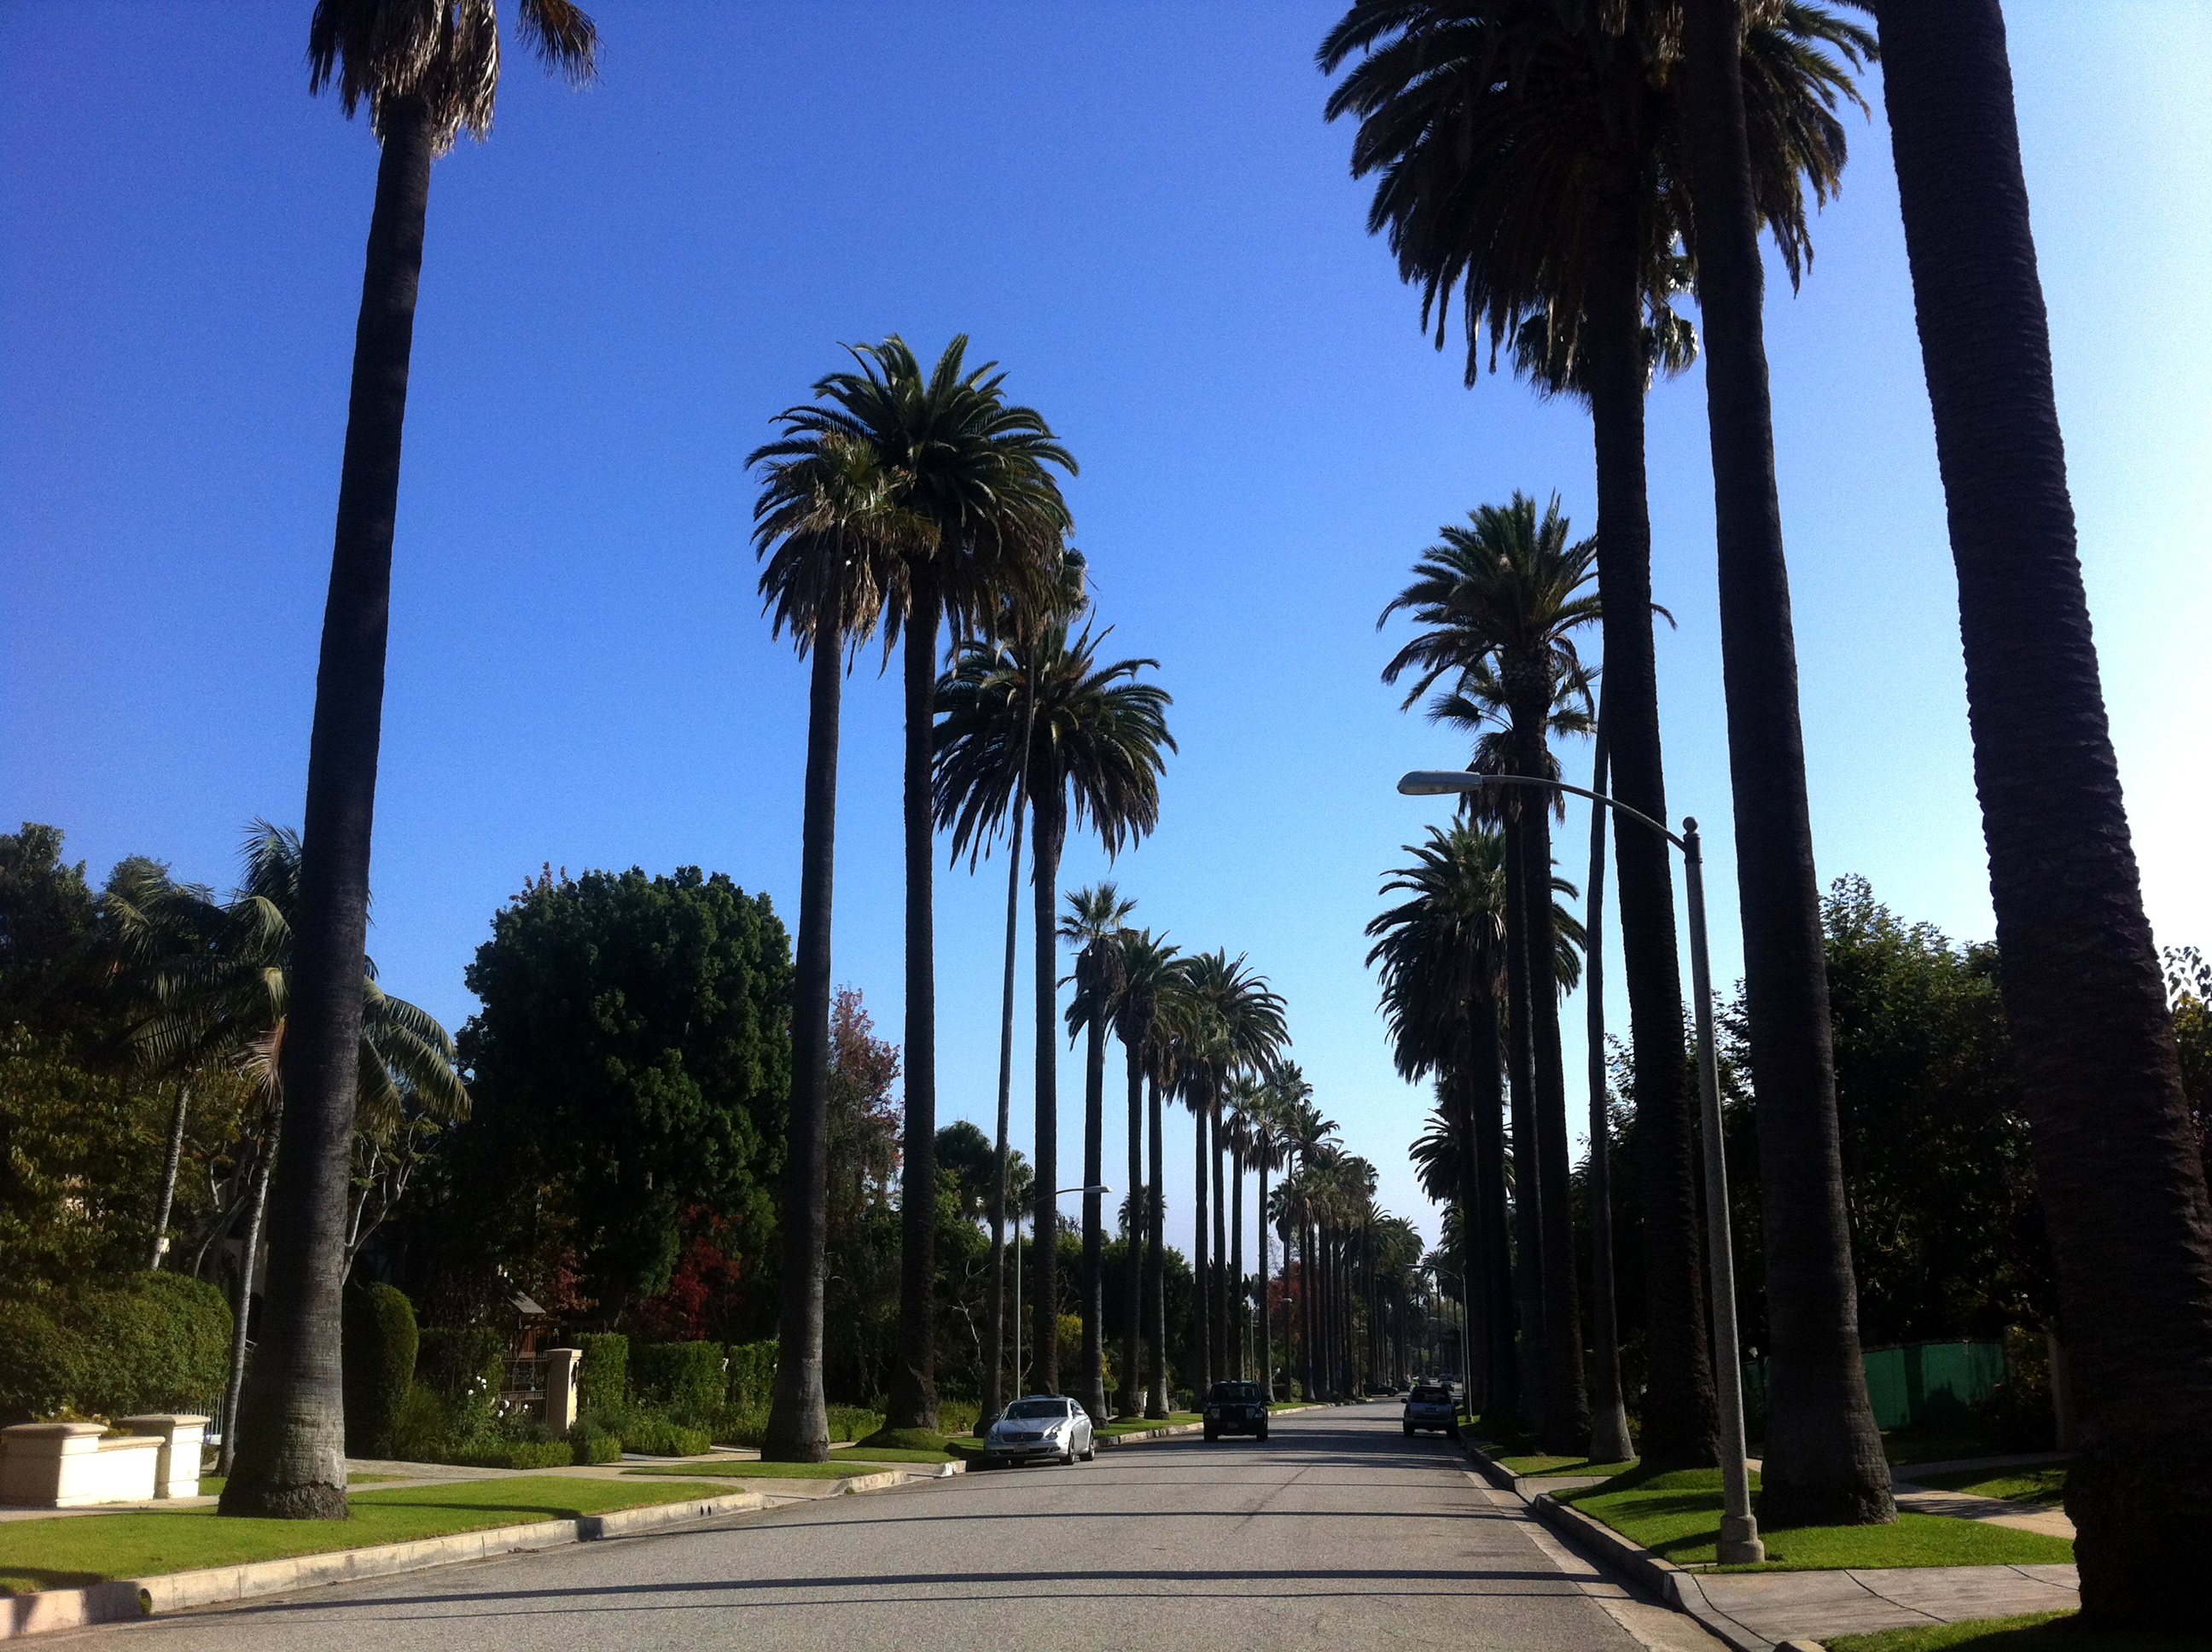
tree, plant, city, vacation, park, california, hills, beverly, los angeles, flowering plant, woody plant, land plant, arecales, palm family